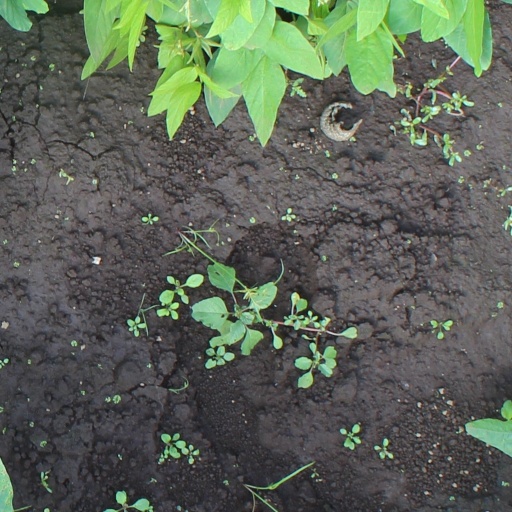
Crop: soybean